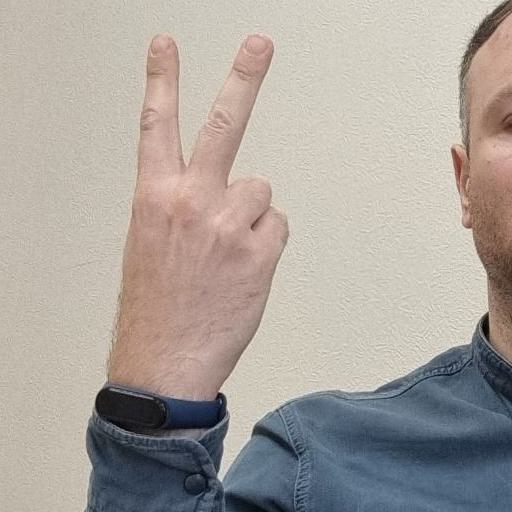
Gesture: peace_inverted